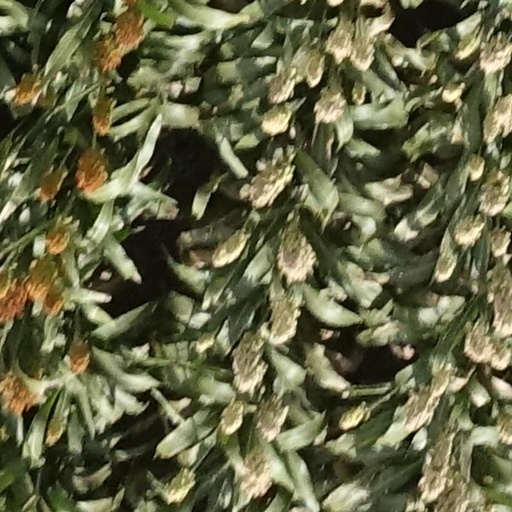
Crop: sorghum